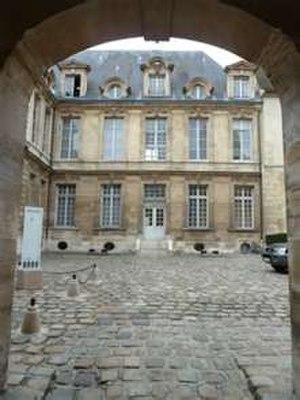
Entrée de l'Hôtel de Miramion
Marie Bonneau de Rubelles, dame de Miramion, née le 2 novembre 1629 à Paris et morte le 24 mars 1696 dans la même ville, est une Dame et religieuse française.
Le musée de l'Assistance publique - Hôpitaux de Paris est le musée de l'institution de l'Assistance publique - Hôpitaux de Paris, CHU de Paris. Depuis son inauguration le 28 avril 1934, il était abrité dans l'hôtel de Miramion, situé au 47, quai de la Tournelle, dans le 5ᵉ arrondissement de Paris, jusqu'à la fermeture du site en juin 2012. Ses bureaux sont actuellement situés dans l'hôpital du Kremlin-Bicêtre, dans le Val de Marne, en France. Premier musée hospitalier en France, il restitue l'histoire de l'hôpital dans ses différentes composantes : histoire sociale et religieuse, histoire de la médecine et des professions de santé, histoire des représentations du corps et de la maladie. Il déchiffre cette histoire, l'interroge, et confronte passé et présent à la recherche du sens des évolutions récentes.